Breal's Silver Cup

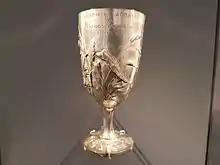
Bréal's Cup

Bréal's Cup is the trophy awarded to Spyros Louis, the Marathon winner at the first modern Olympic Games held in Athens, in 1896. The Cup was designed by French philhellene Michel Bréal, who had the original idea to include a Marathon race in the Olympic Games.